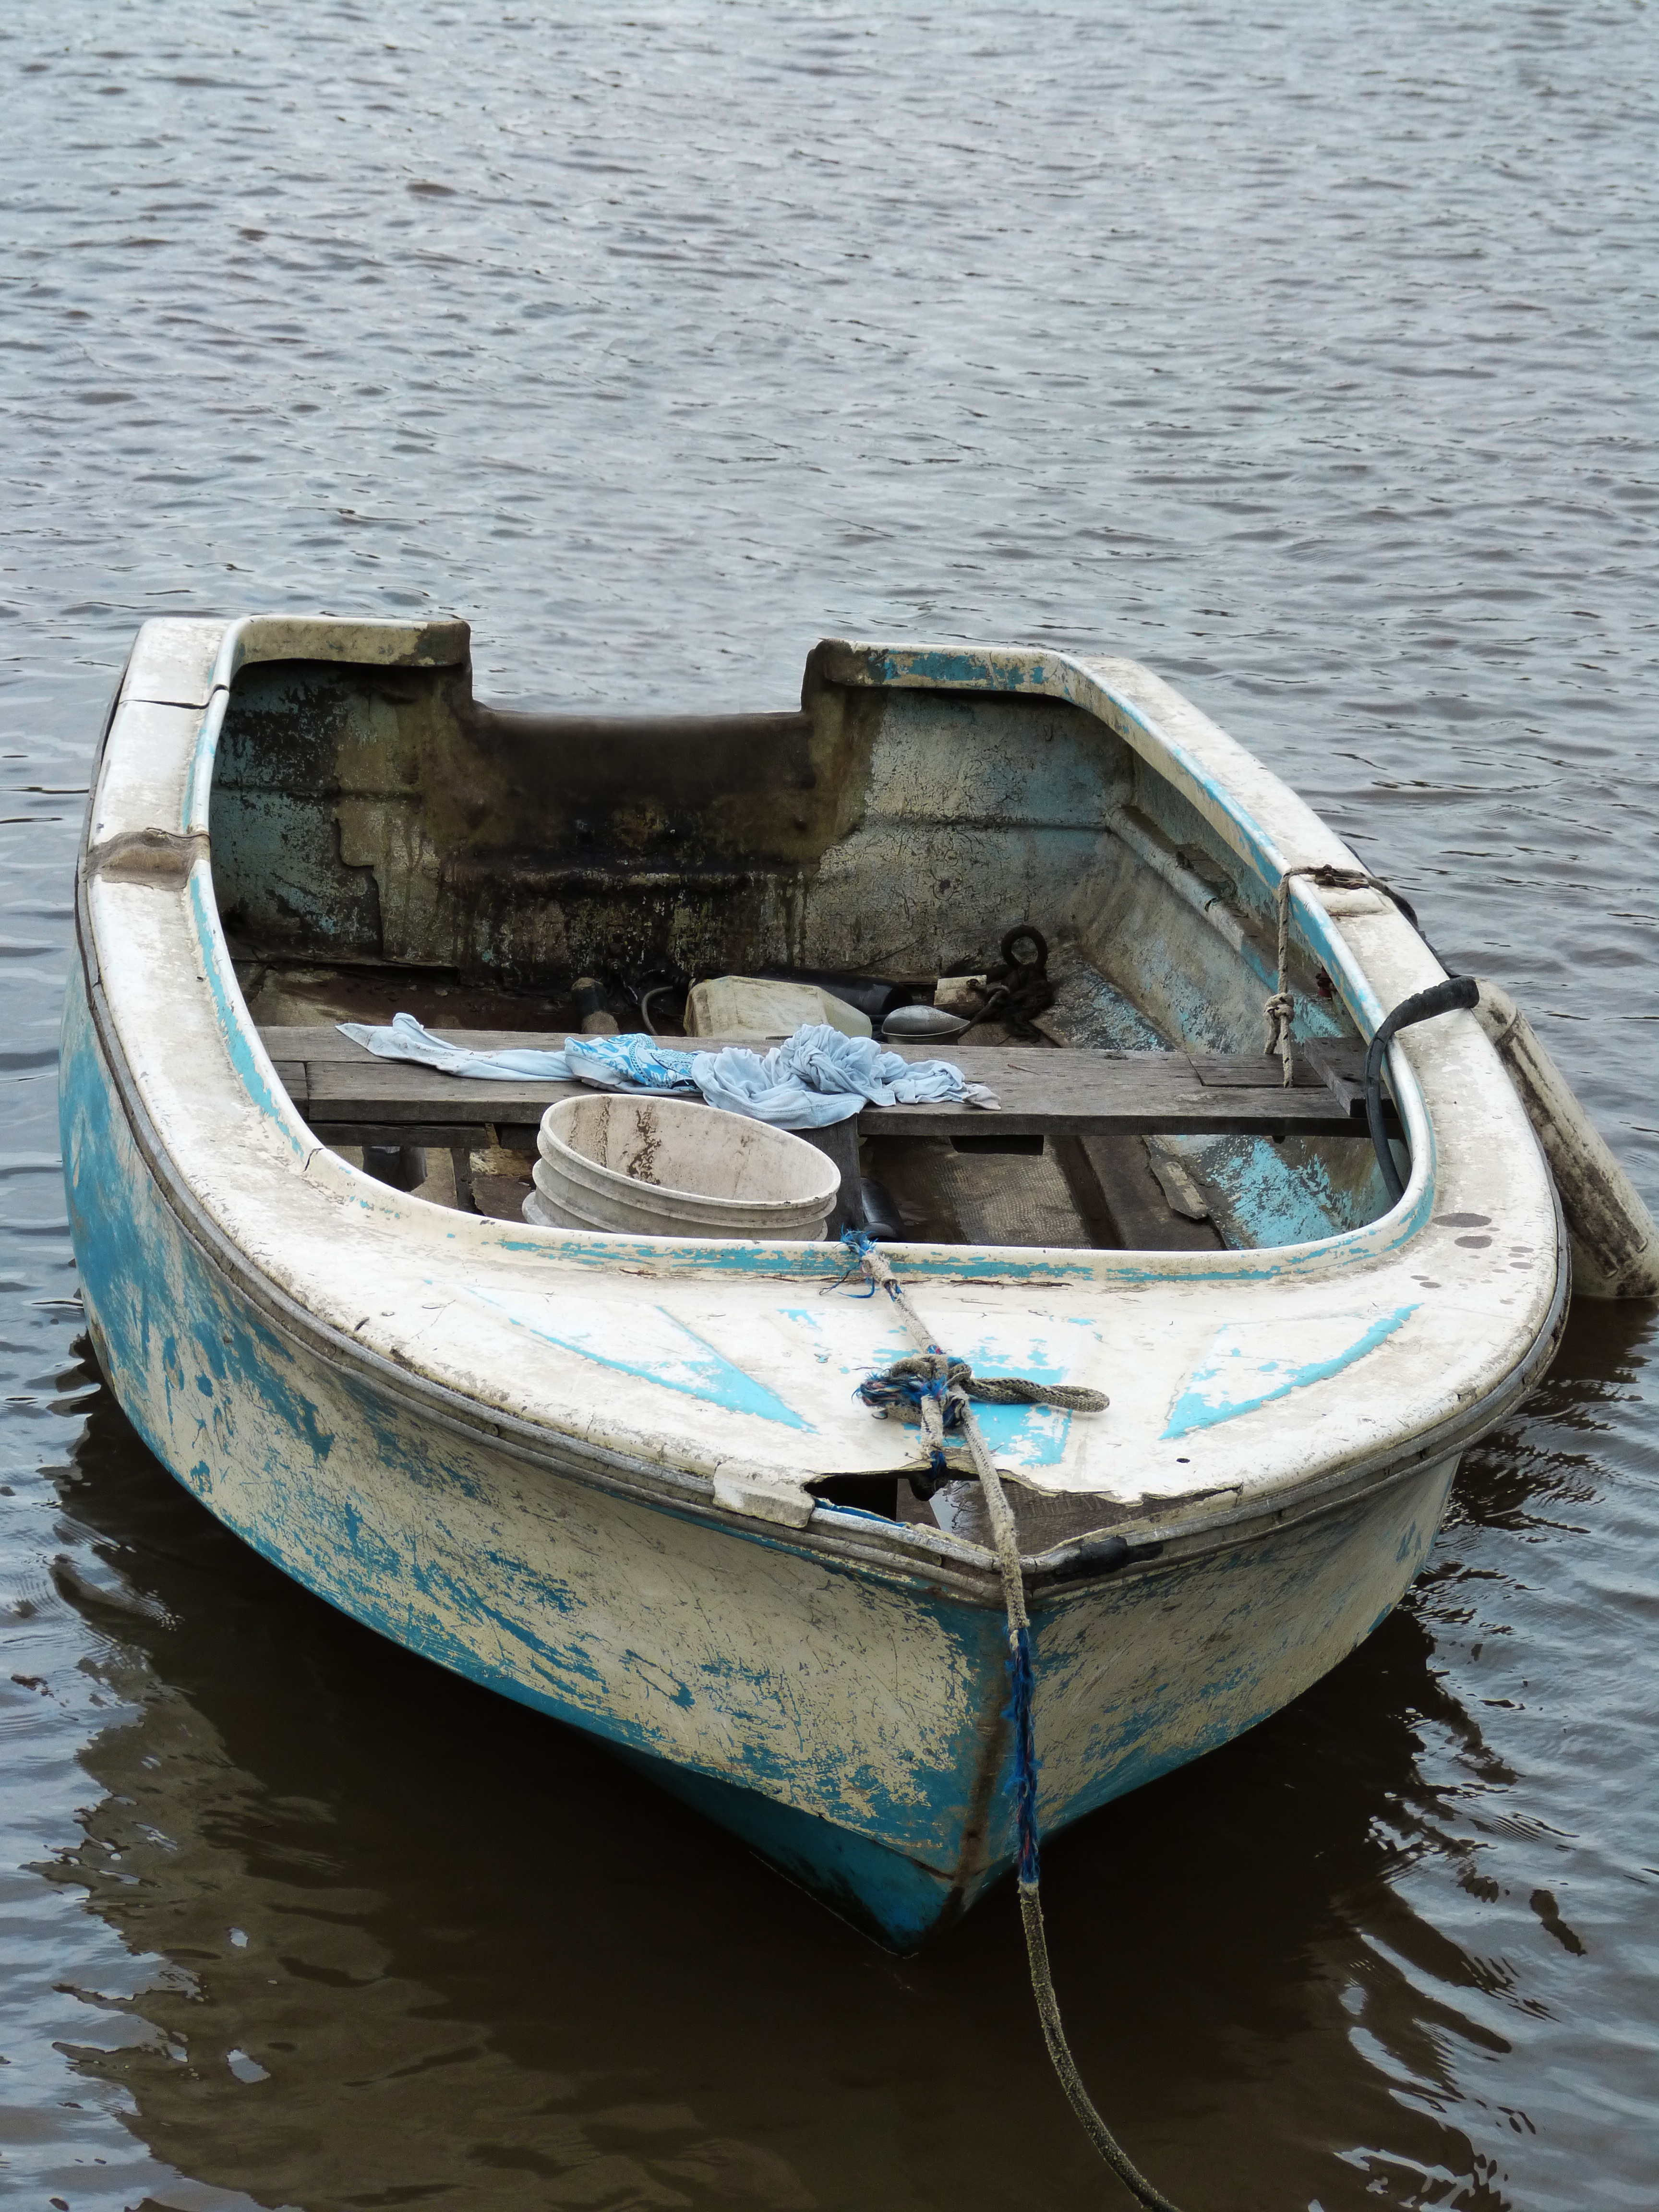
water, nature, boat, adventure, river, vehicle, brown, dam, waterway, motorboat, delta, boating, parana, celeste, watercraft, rowing, barca, soledad, dinghy, r o luj n, skiff, watercraft rowing